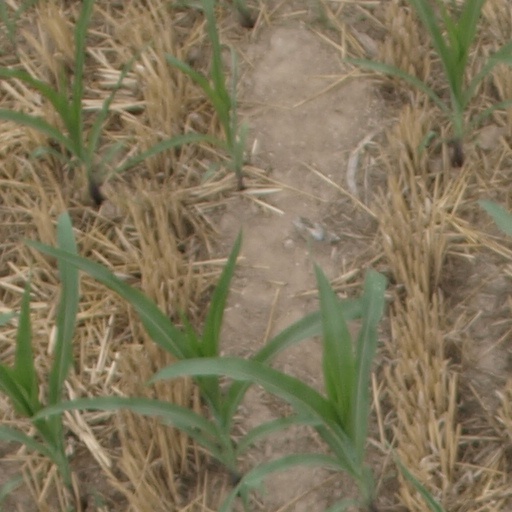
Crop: maize; corn